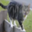
Label: cat